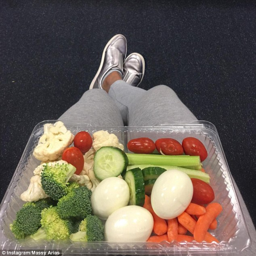
since the beginning of her pregnancy , person has continued sharing snaps of her workouts and of her meals .